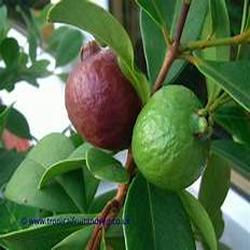
Label: Guava